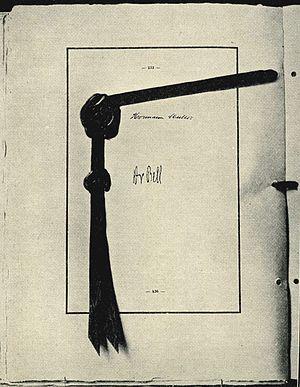
fac-simile des trois pages de signature du traité de Versailles
Le traité de Versailles est un traité de paix signé le 28 juin 1919 entre l'Allemagne et les Alliés à l'issue de la Première Guerre mondiale.